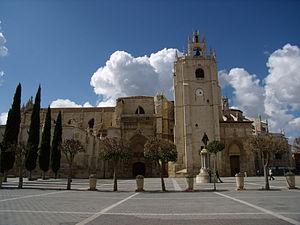
Le Diocèse de Palencia est un diocèse espagnol, suffragant de l'Archidiocèse de Burgos.